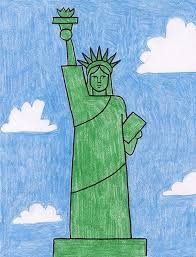
Landmark: Statue of Liberty